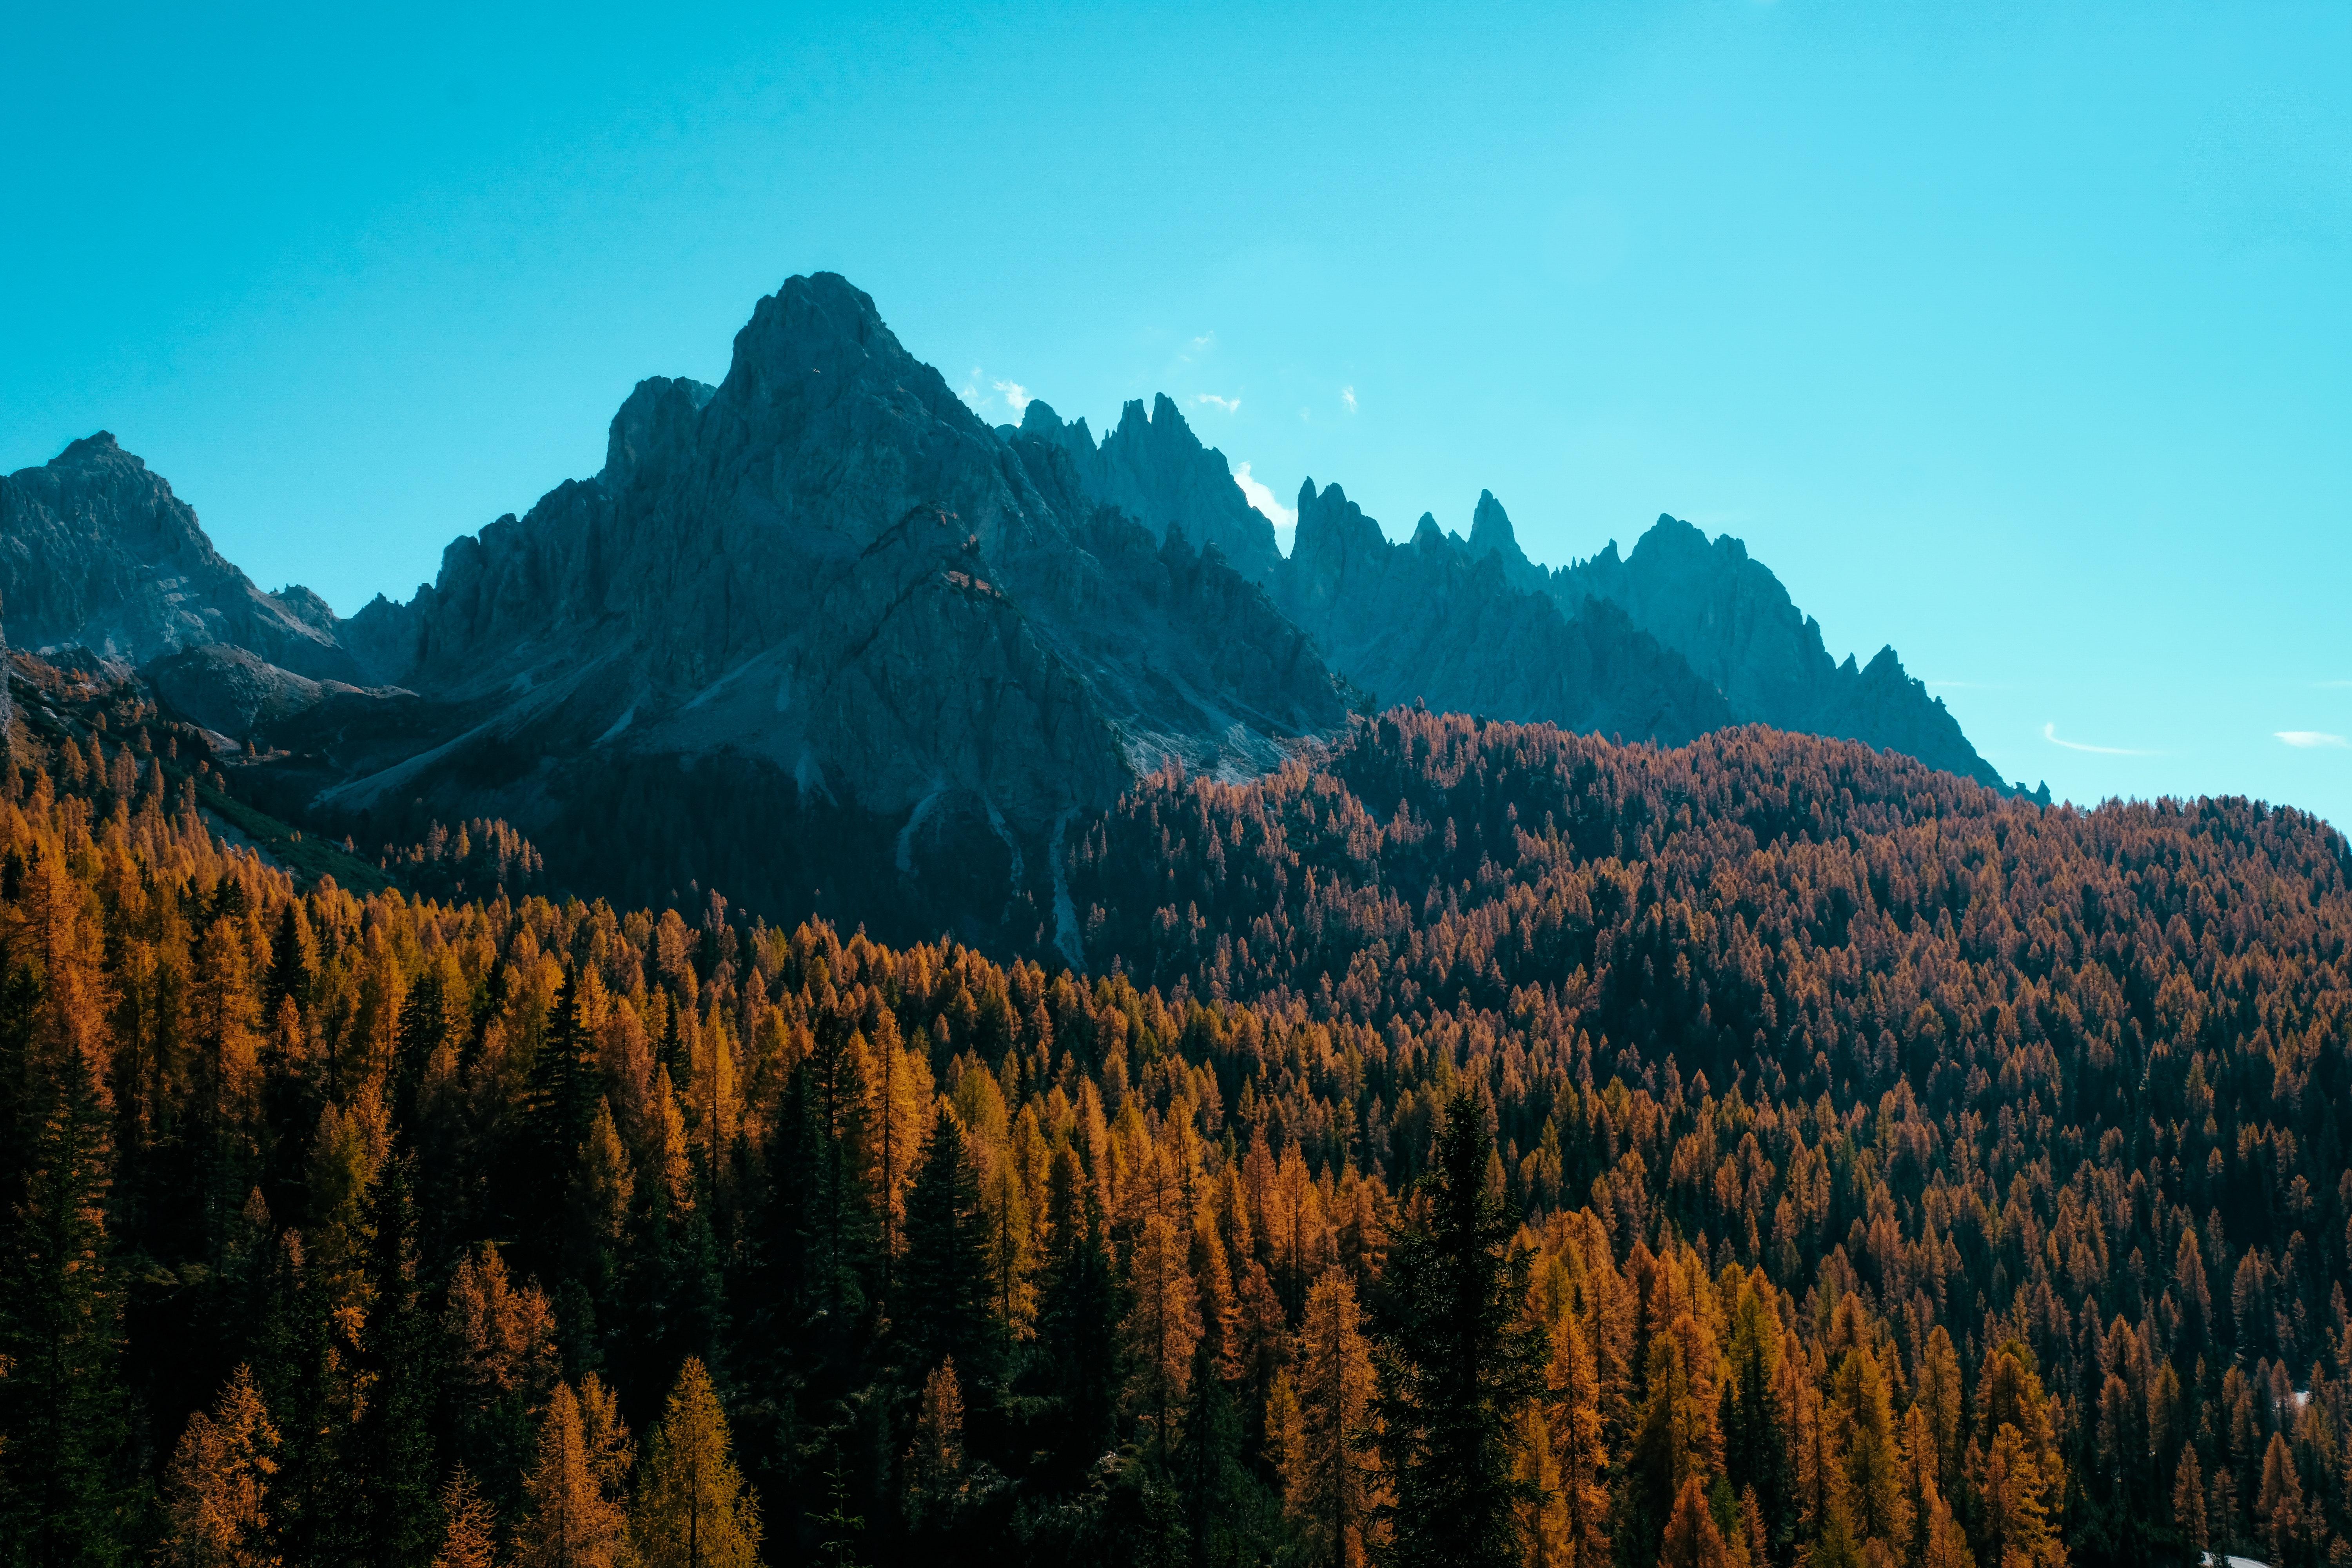
mountainous landforms, nature, mountain, wilderness, mountain range, sky, mount scenery, tree, woody plant, ridge, national park, leaf, massif, morning, biome, alps, spruce fir forest, escarpment, hill station, tropical and subtropical coniferous forests, terrain, forest, summit, larch, rock, landscape, conifer, hill, temperate coniferous forest, pine family, autumn, computer wallpaper